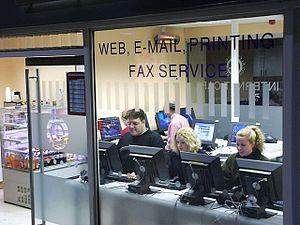
Un cybercafé est un lieu dans lequel on propose aux personnes d'accéder à Internet. Dans certains pays, c'est l’un des moyens d'accès d'une partie de la population à la donnée publique, et à certains services publics ou aux jeux en réseau.